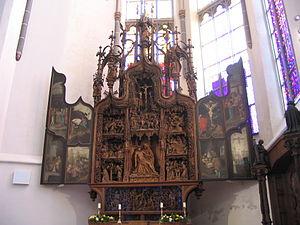
L'église Saint-Nicolas, située à Kalkar près de Clèves et Xanten dans le land de Rhénanie-du-Nord-Westphalie, en Allemagne, est une église catholique, connue pour les neuf retables, ses vitraux, ses stalles, un orgue historique de Seifert, et son lustre de la Vierge en gloire.